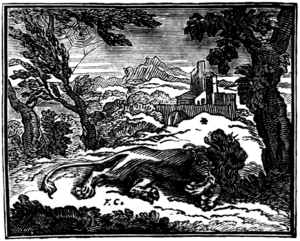
Illustrations pour les «
Le Lion et le Moucheron est la neuvième fable du livre II de Jean de La Fontaine situé dans le premier recueil des Fables de La Fontaine, édité pour la première fois en 1668.